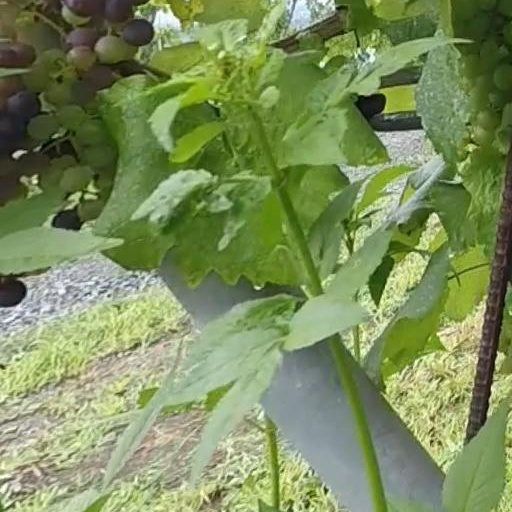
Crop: grape